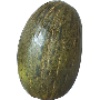
Label: melon_piel_de_sapo